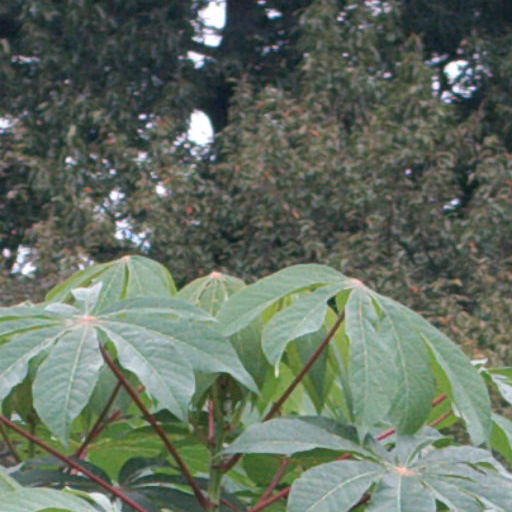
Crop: cassava